Edgar Jadwin

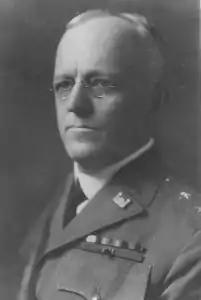
Major General Edgar Jadwin, Chief of Engineers 1926–1929

Edgar Jadwin, C.E. (August 7, 1865 – March 2, 1931) was a U.S. Army officer who fought in the Spanish–American War and World War I, before serving as Chief of Engineers from 1926 to 1929.